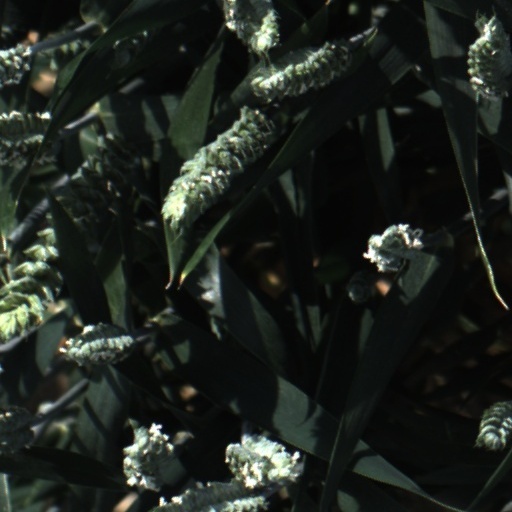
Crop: wheat